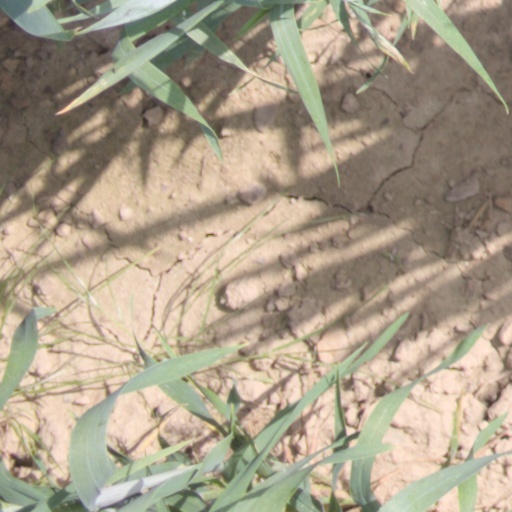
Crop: wheat